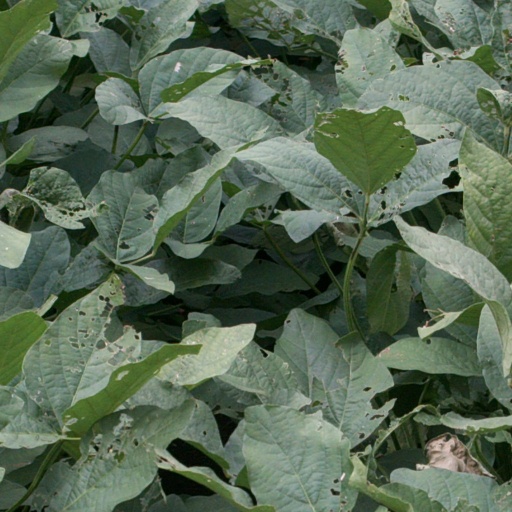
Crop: soybean